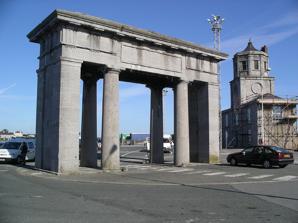
Building: Admiralty Arch, Holyhead
Country: United Kingdom
Year built: 1824
Arch in Holyhead, Anglesey, built in 1824 to mark the end of Thomas Telford's Holyhead road For the arch in London, see Admiralty Arch . Admiralty arch, Holyhead in 2006 Admiralty Arch , in Holyhead , Anglesey , was built in 1824 to mark the end of Thomas Telford 's Holyhead road . The arch was designed by Thomas Harrison and its main purpose was to commemorate the visit of King George IV in August 1821. The King arrived in Holyhead on the royal yacht Royal George on the 7 August, continuing to Plas Newydd where he stopped overnight. He returned the next day to his yacht, but due to poor weather his departure was delayed and the decision was made to transfer to the steam packet Lightning which conveyed him on the 12 August to Howth , near Dublin for his state visit to Ireland. The change to the packet boat was met with widespread approval. Funded through public subscription the structure took two years to complete and was made of stone quarried at Red Wharf Bay on the eastern side of Anglesey. Due to its history it is known alternatively as the George IV Arch by the Royal Commission on the Ancient and Historical Monuments of Wales or the Triumphal Arch. The Grade II* listed arch is situated within the Port of Holyhead on Ynys Halen and cannot be accessed by the public due to safety reasons. In 2017, plans to move it to a more open location were mooted. At present the best place from which to view it is from St Cybi's Churchyard . At the seaward end of the Admiralty Pier, beyond the arch, is the Grade II listed Holyhead Mail Pier Lighthouse , completed in 1821 it was designed by John Rennie the Elder as part of extensive improvements to Holyhead Harbour . George IV arriving at Holyhead, 7 August 1821 George IV on board the 'Lightning' en route to Dublin, 12 August 1821 A plan of the triumphal arch, pier and lighthouse References